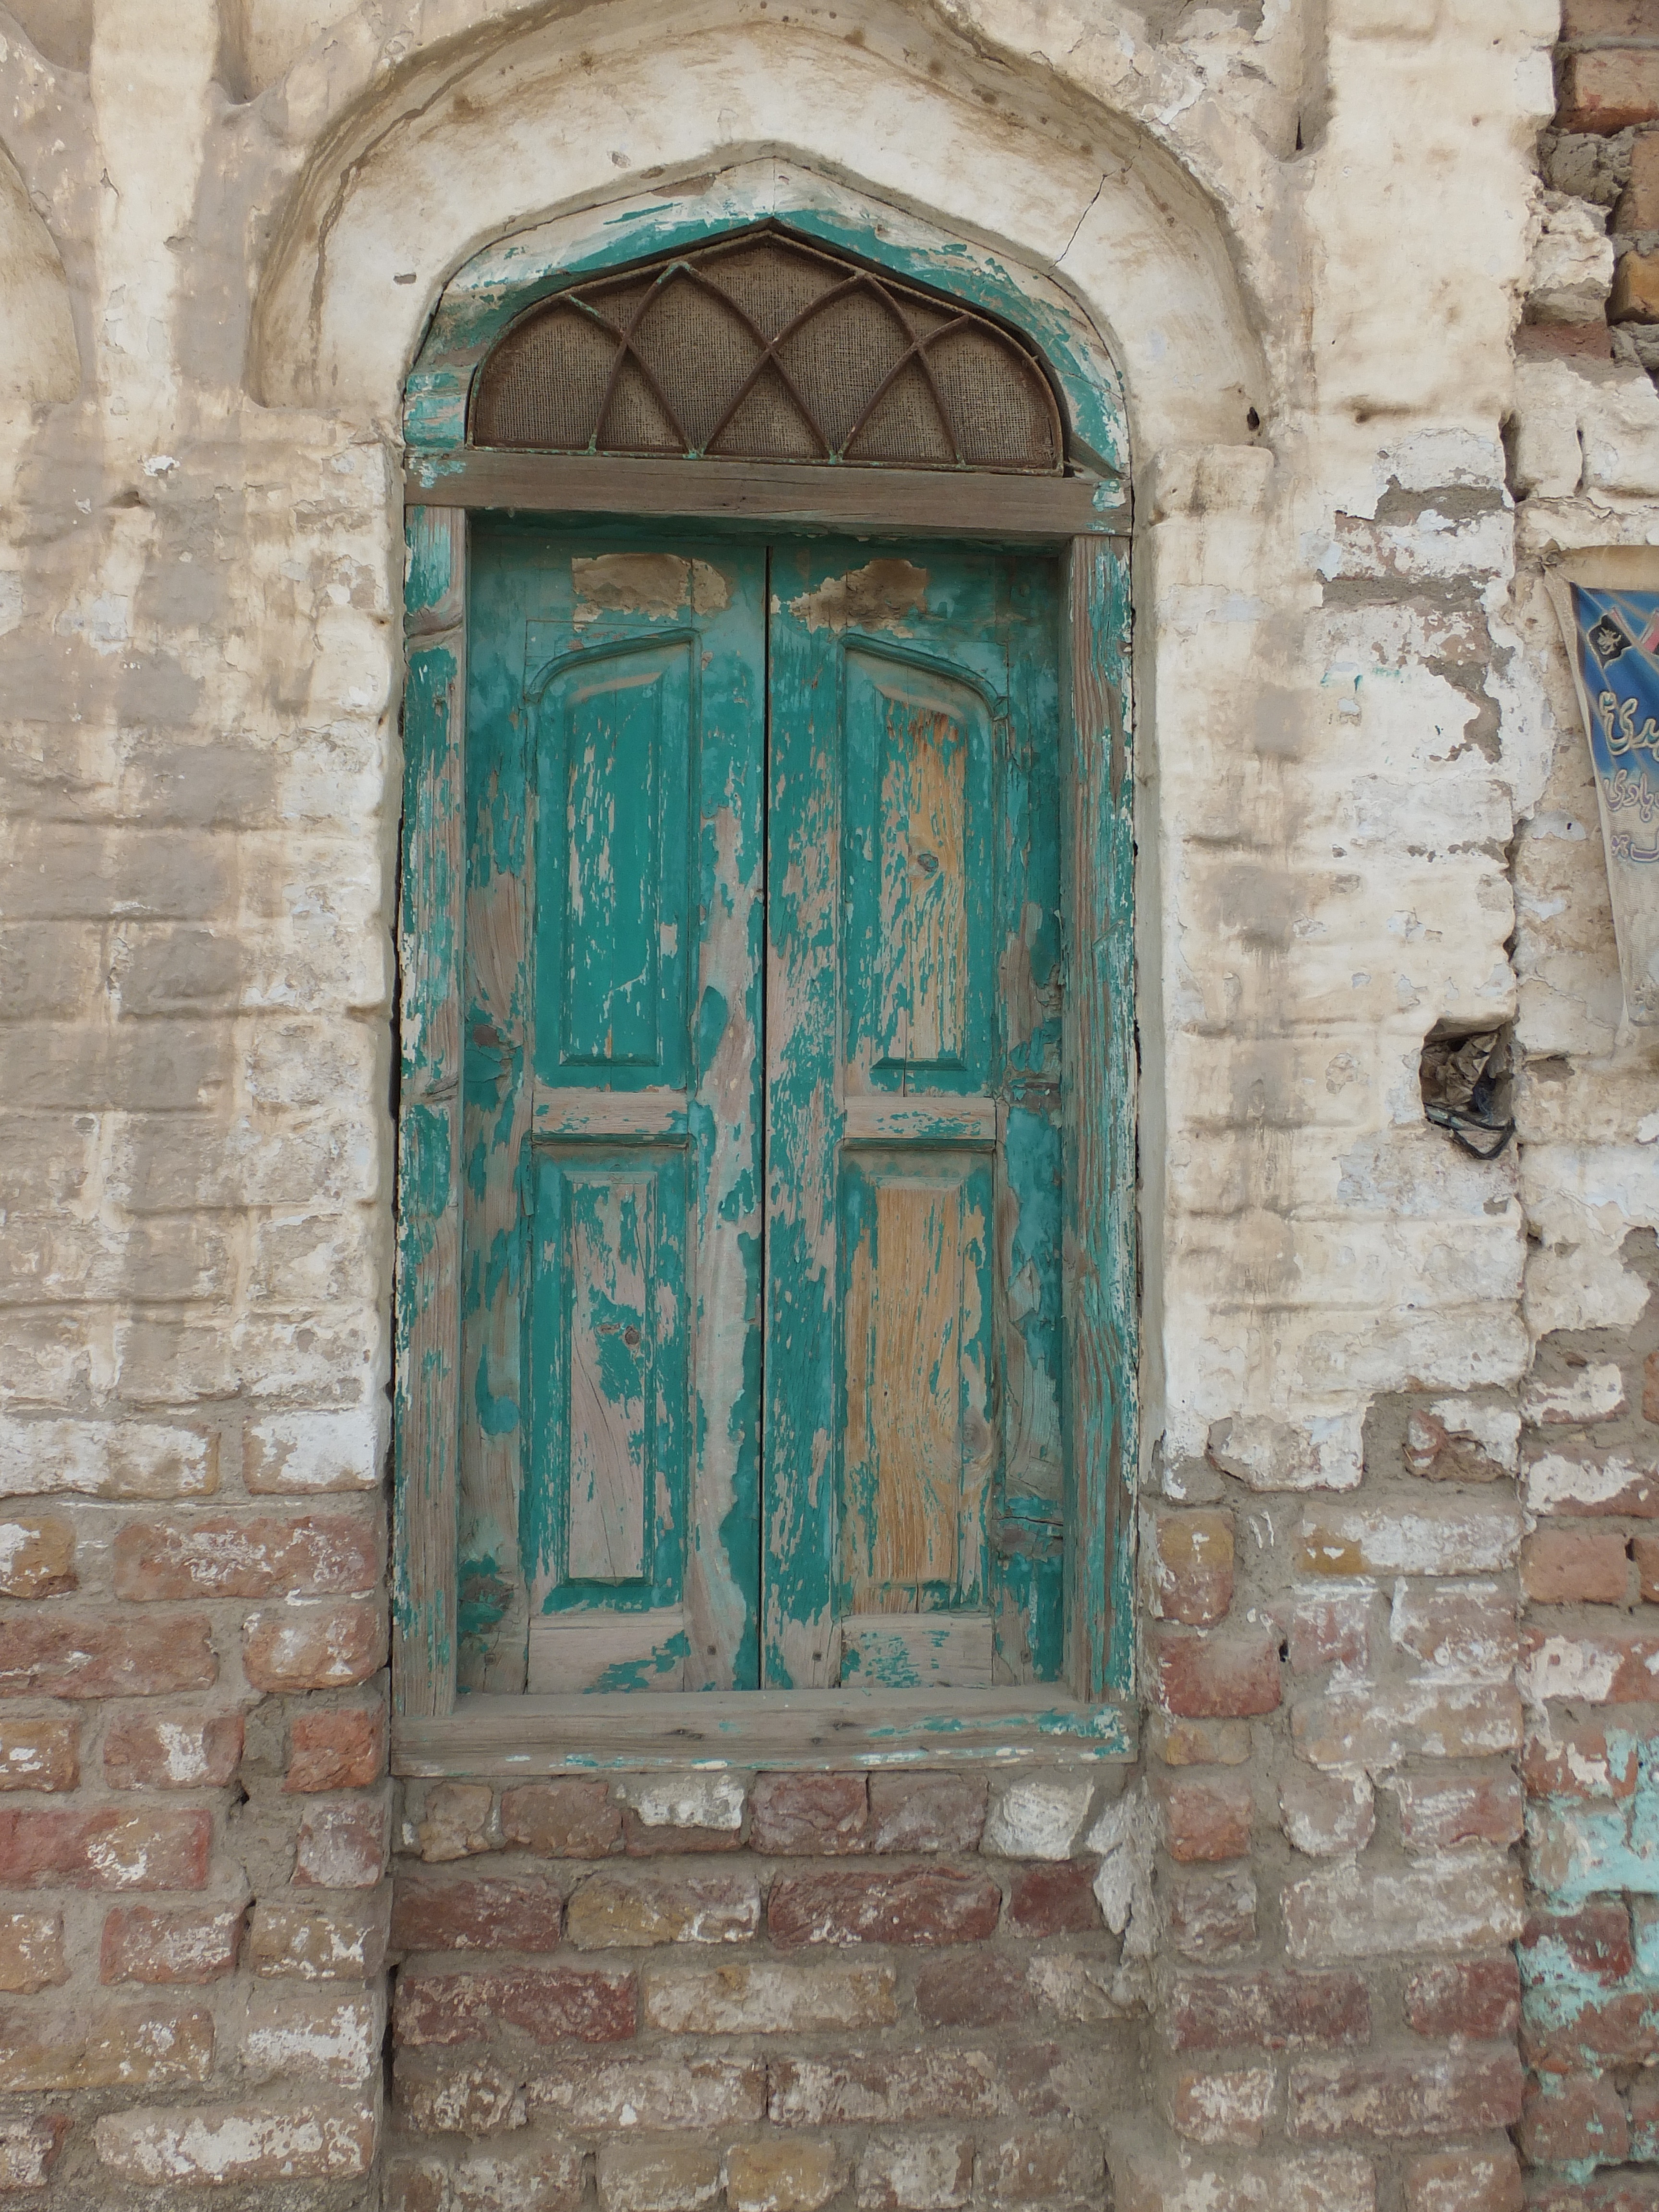
architecture, window, wall, arch, facade, blue, brick, door, ancient history